Willie McGee

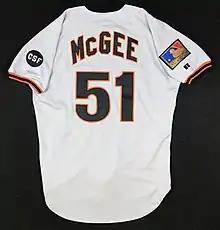
1994 San Francisco Giants #51 Willie McGee road jersey

On December 3, 1990, McGee signed a multi-year contract with the San Francisco Giants. This decision allowed him to continue his professional career in the area in which he was born, raised, and resided with his family. With the Giants, he remained a consistent and productive player, batting near or above .300 each year until an ankle injury befell him in .